Paul E. A. Barbier

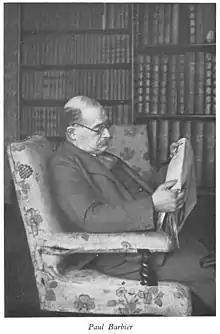
Professor Paul Barbier, 1873–1947

Paul Emile Auguste Barbier (1873–1947) was Professor of French at the University of Leeds 1903–38; he is noted for his work on French lexicography and his promotion of Celtic Studies.